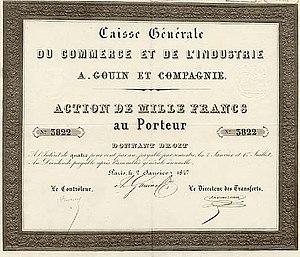
Caisse générale du commerce et de l'industrie A. Goüin et Compagnie (ex. J. Laffitte et Cie)
La Caisse générale du commerce et de l'industrie est une ancienne banque française, créée en 1836 par Jacques Laffitte, auparavant gouverneur de la Banque de France et président du Conseil de Louis-Philippe Iᵉʳ.
La famille Goüin est une dynastie française de banquiers et d'industriels.
Alexandre Henri Goüin, né à Tours le 25 janvier 1792 et mort dans la même ville le 27 mai 1872, est un banquier et homme politique français.